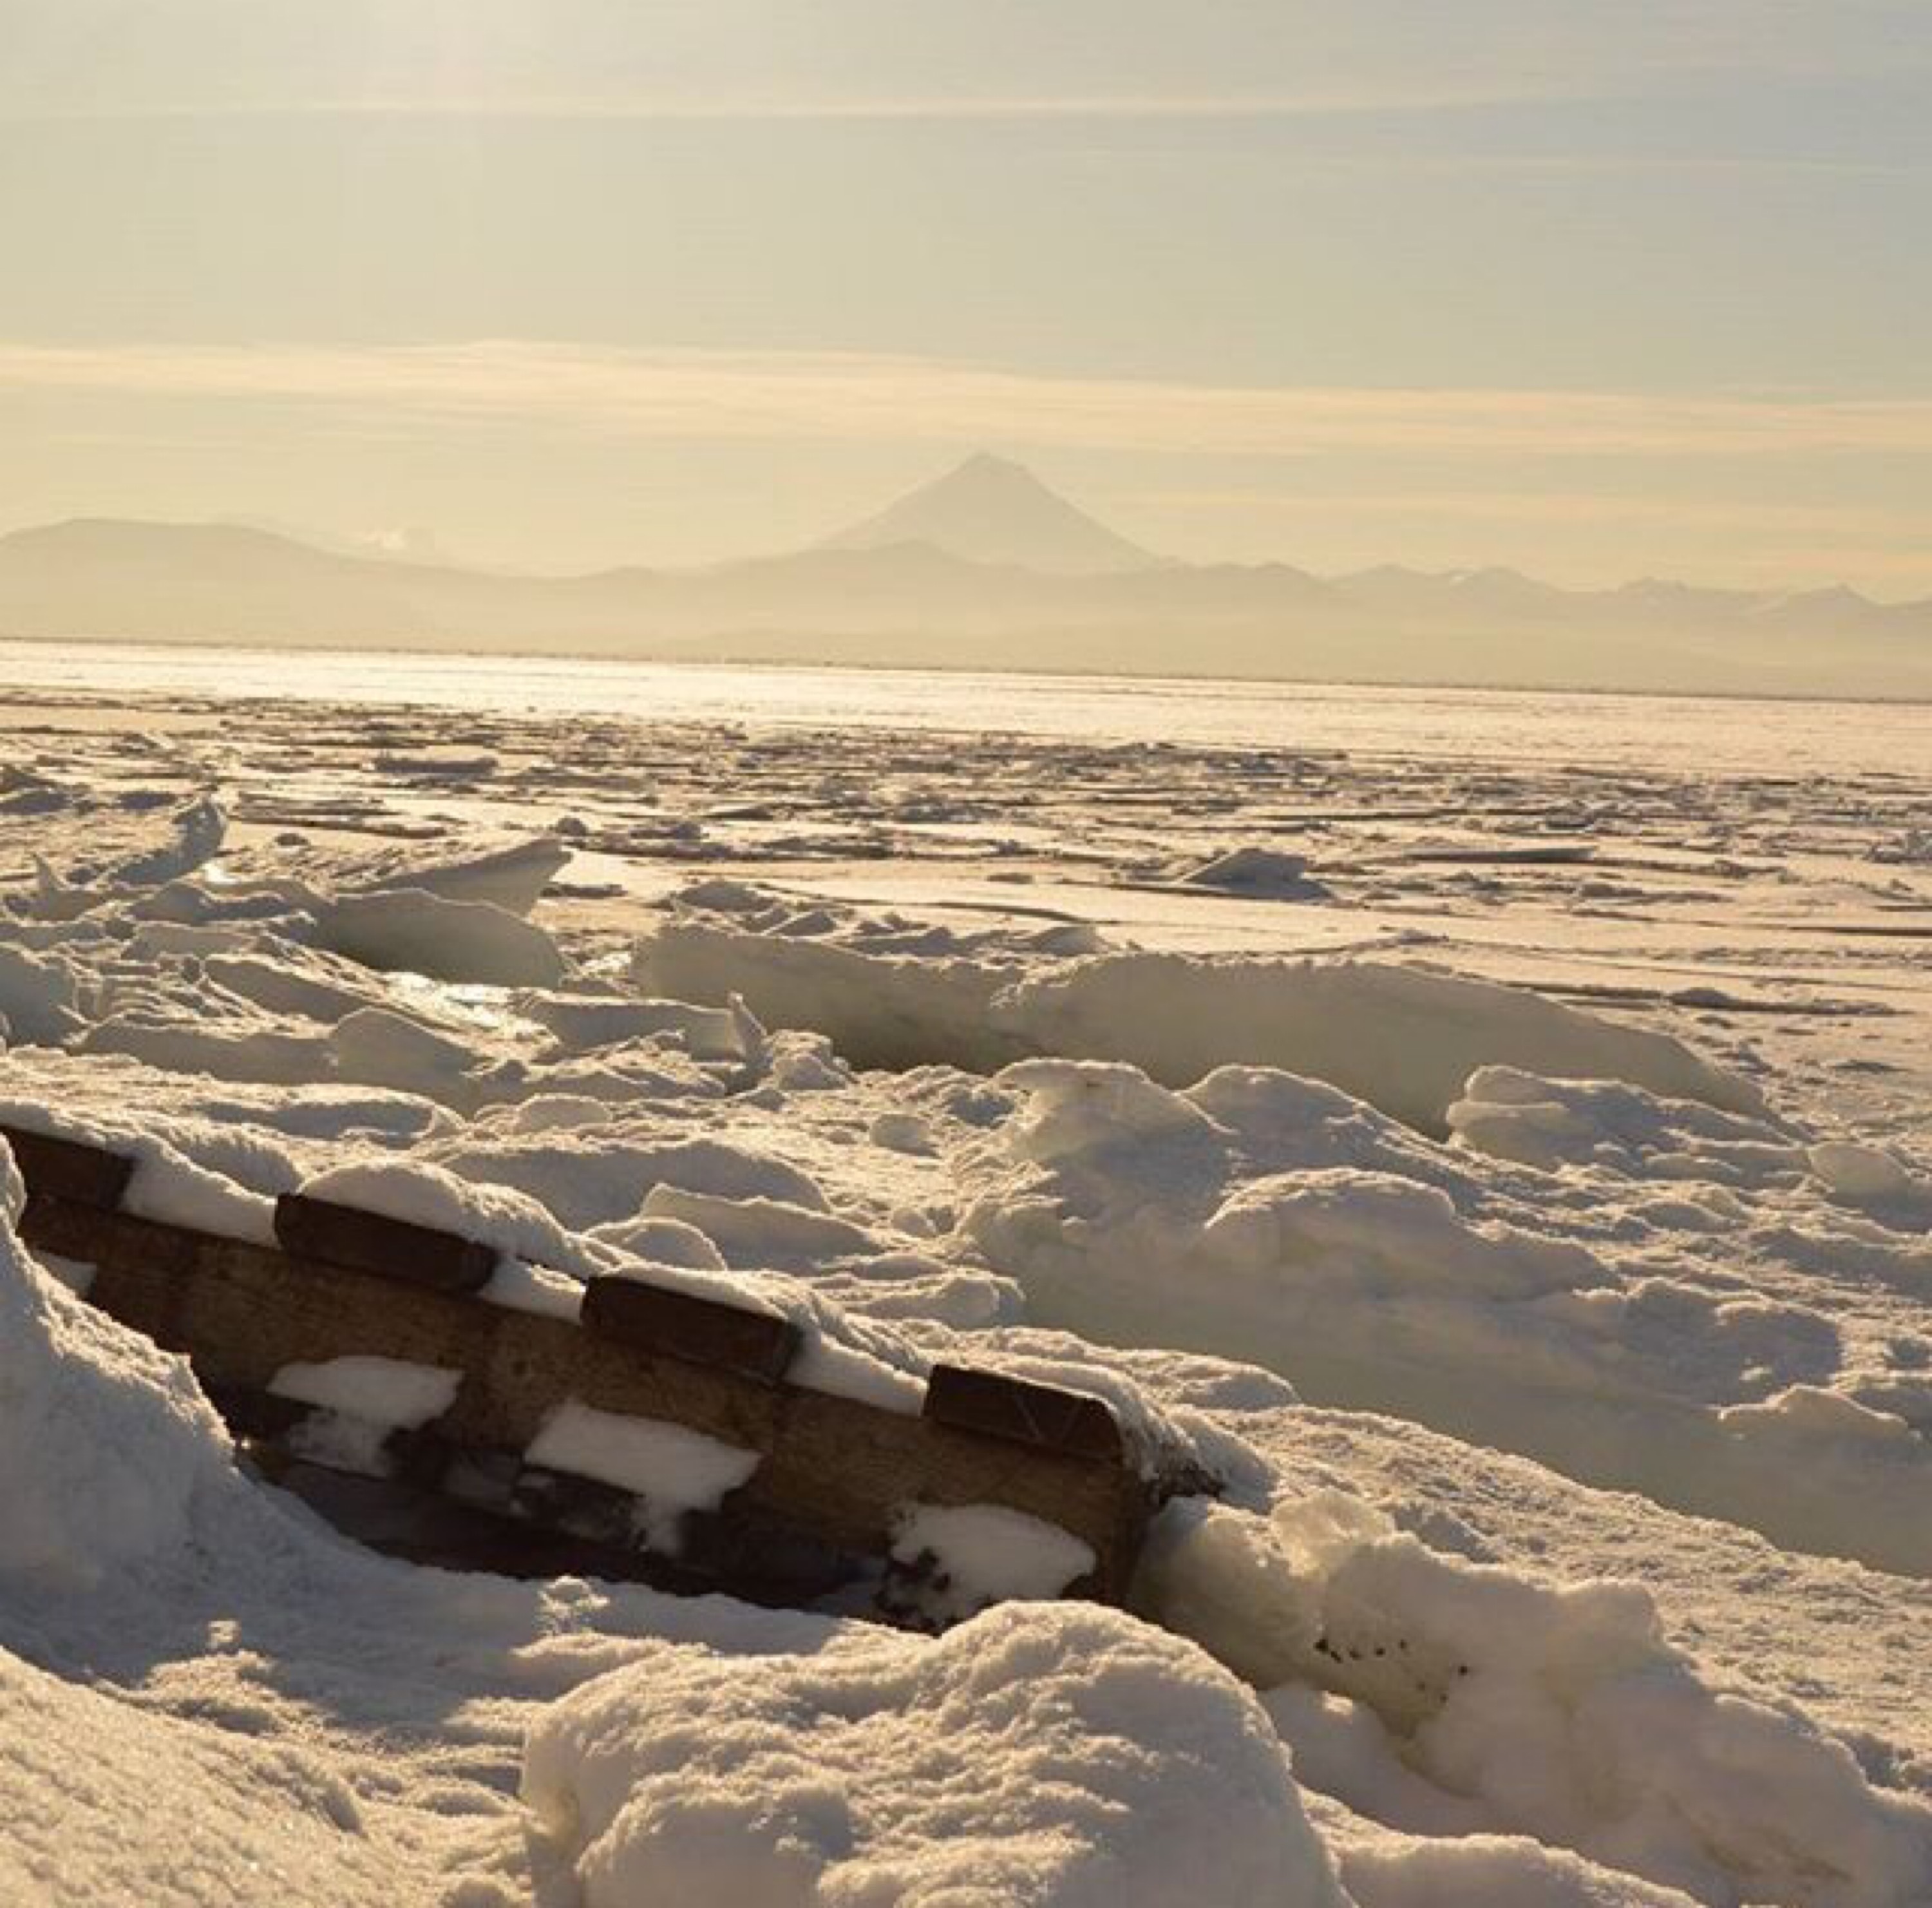
beach, landscape, sea, coast, sand, rock, ocean, horizon, snow, winter, cloud, sunrise, sunset, sunlight, morning, shore, wave, lake, dawn, ice, reflection, arctic, material, habitat, arctic ocean, mudflat, natural environment, aeolian landform, wind wave